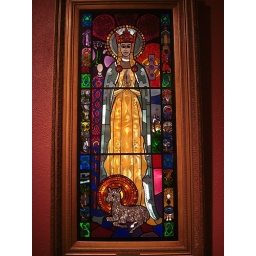
Stain glass window in Knock